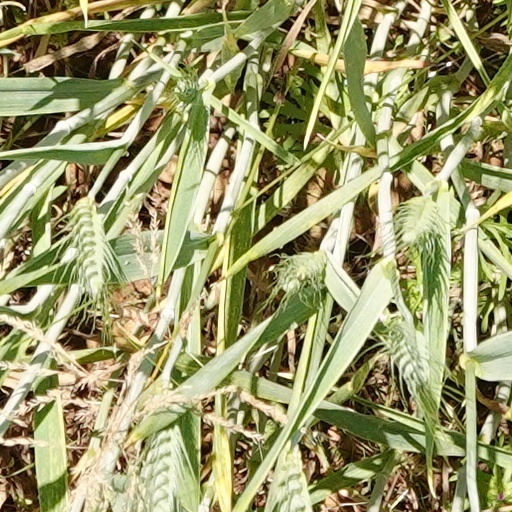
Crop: wheat